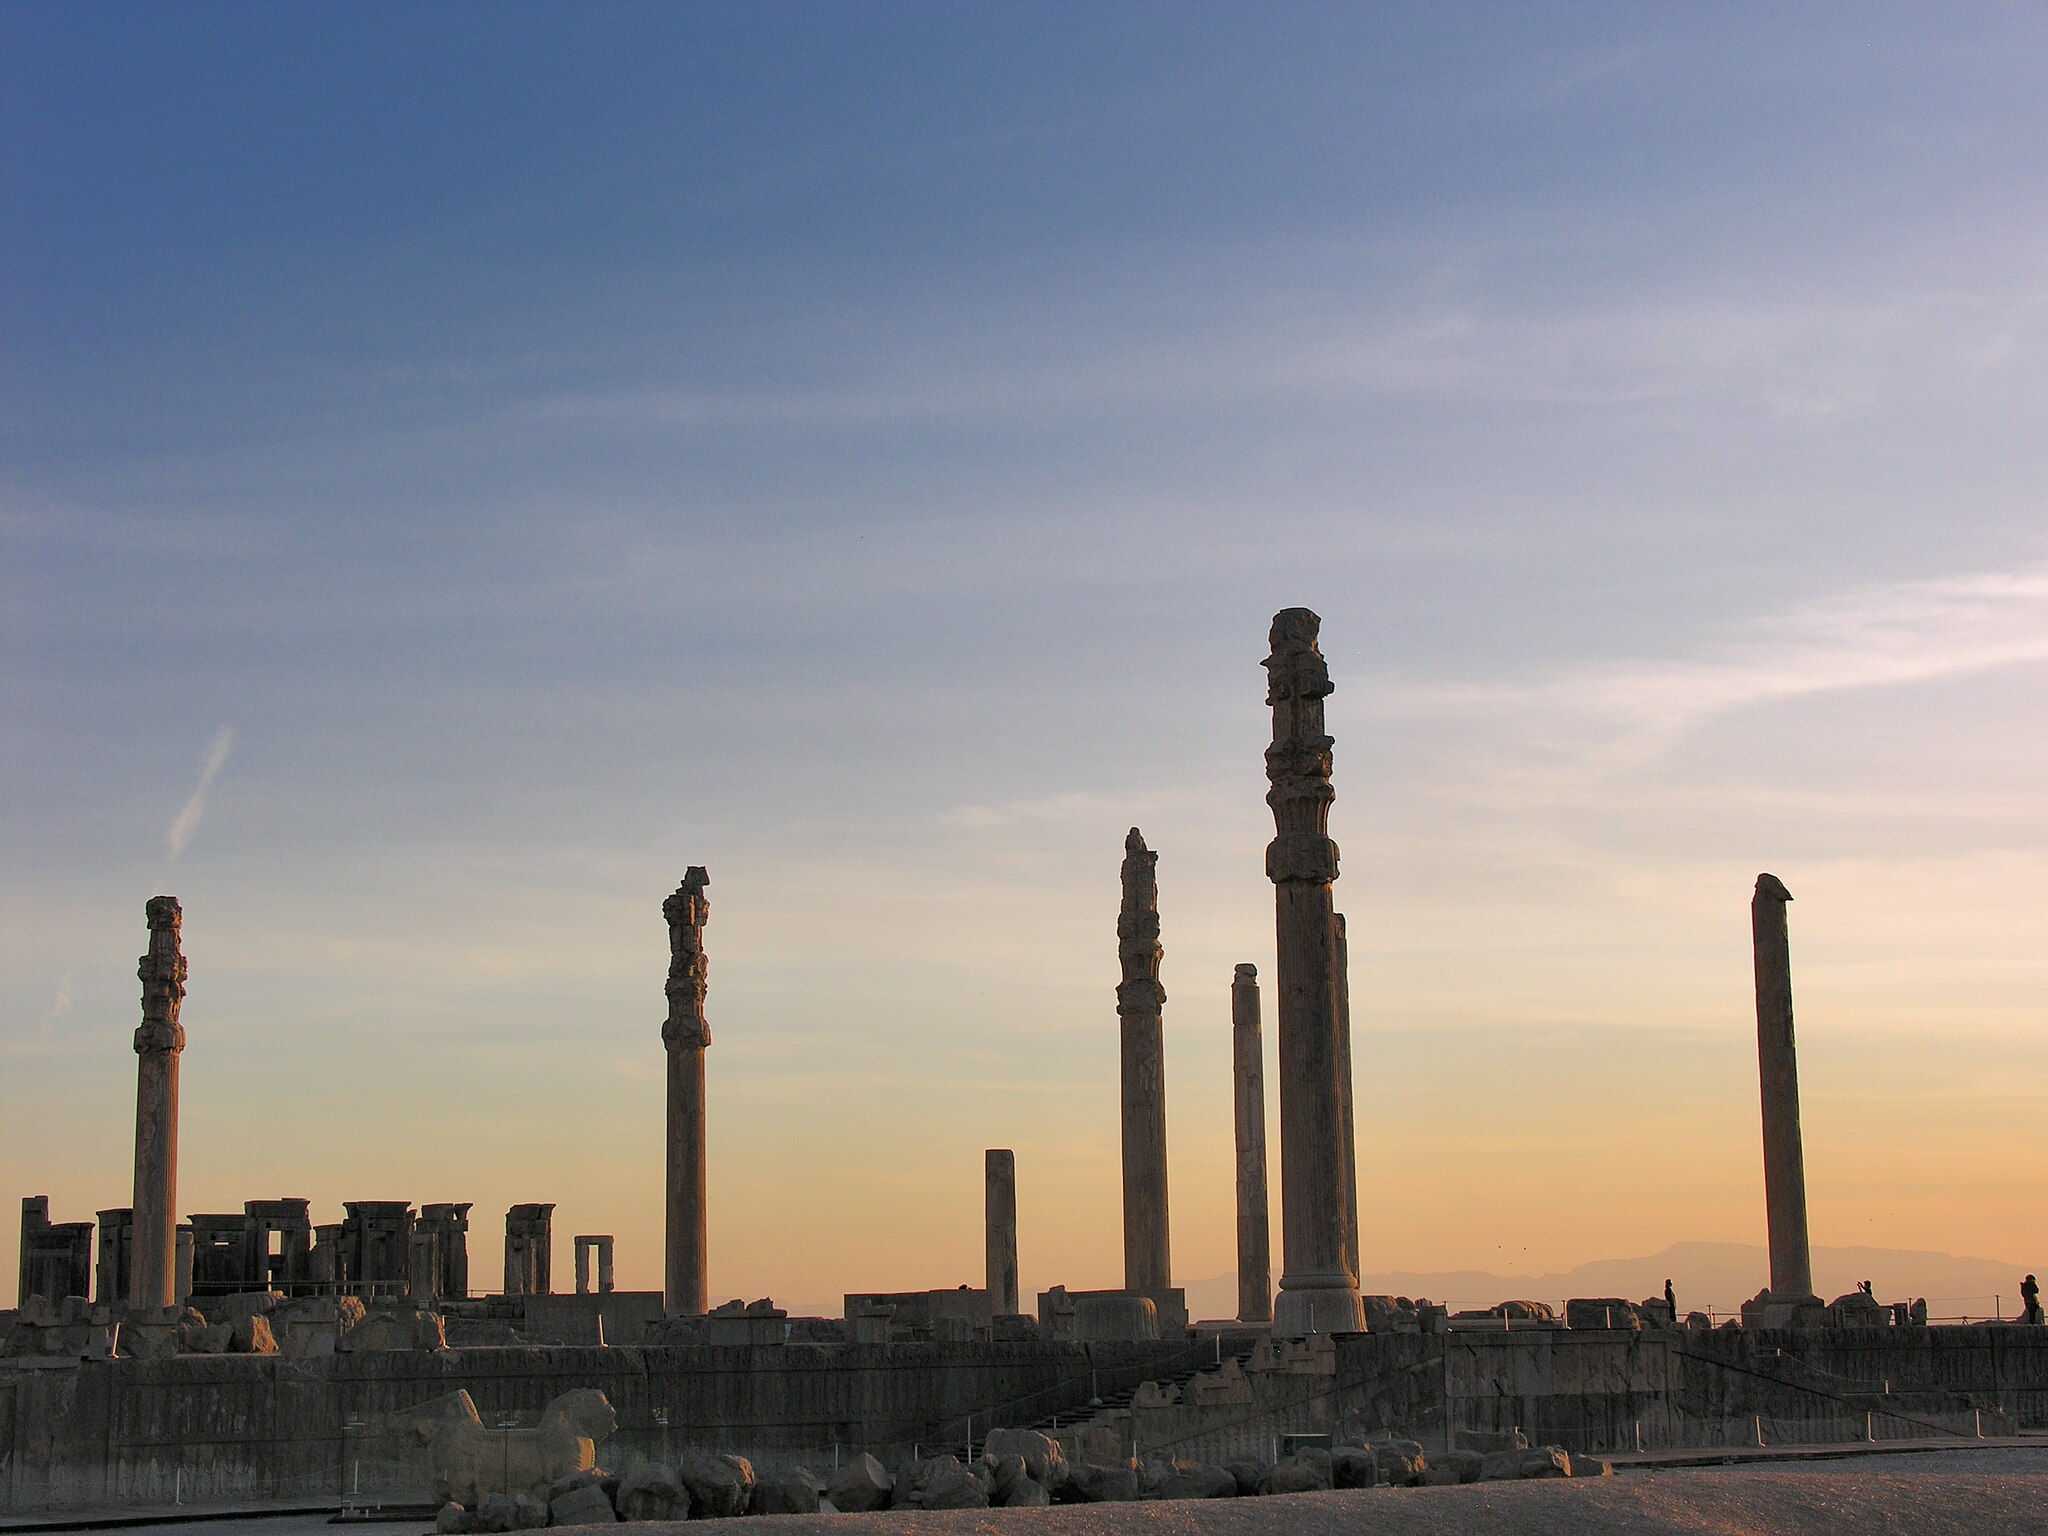
Title: Persepolis 24.11.2009 13-09-35
Description: Iran , Apadana
Date: 2009-11-24
Categories: Taken with Nikon Coolpix 8800, Apadana of Persepolis, Files with coordinates missing SDC location of creation, 2009 in Persepolis, Iran photographs taken on 2009-11-24, Files by User:simisa